Bob Agee

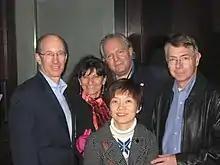
David Grossman, Judit Deilinger, Ted Samaras, Bob Agee, Lilly Luo (China Star principal)

Bob R. Agee was the thirteenth President of Oklahoma Baptist University from 1982 to 1998. He also served as the Executive Director for the International Association of Baptist Colleges and Universities from 1997 to 2007.